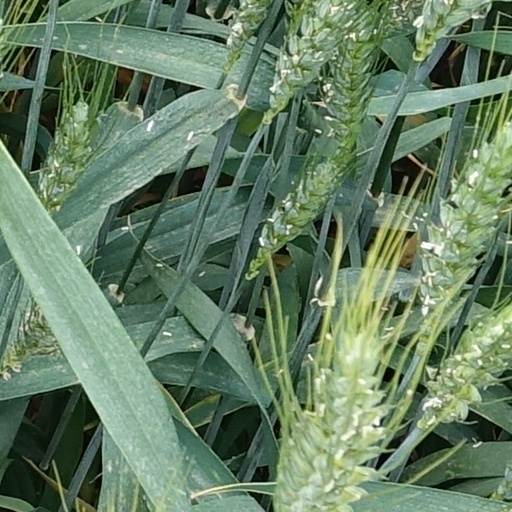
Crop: wheat